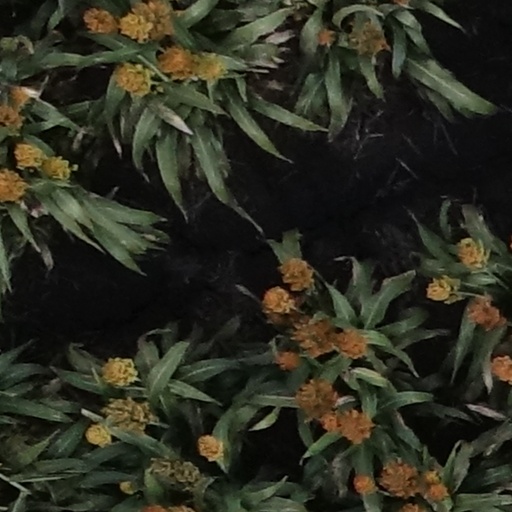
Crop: sorghum